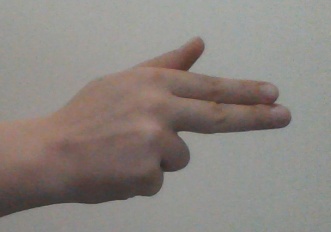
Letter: ghain